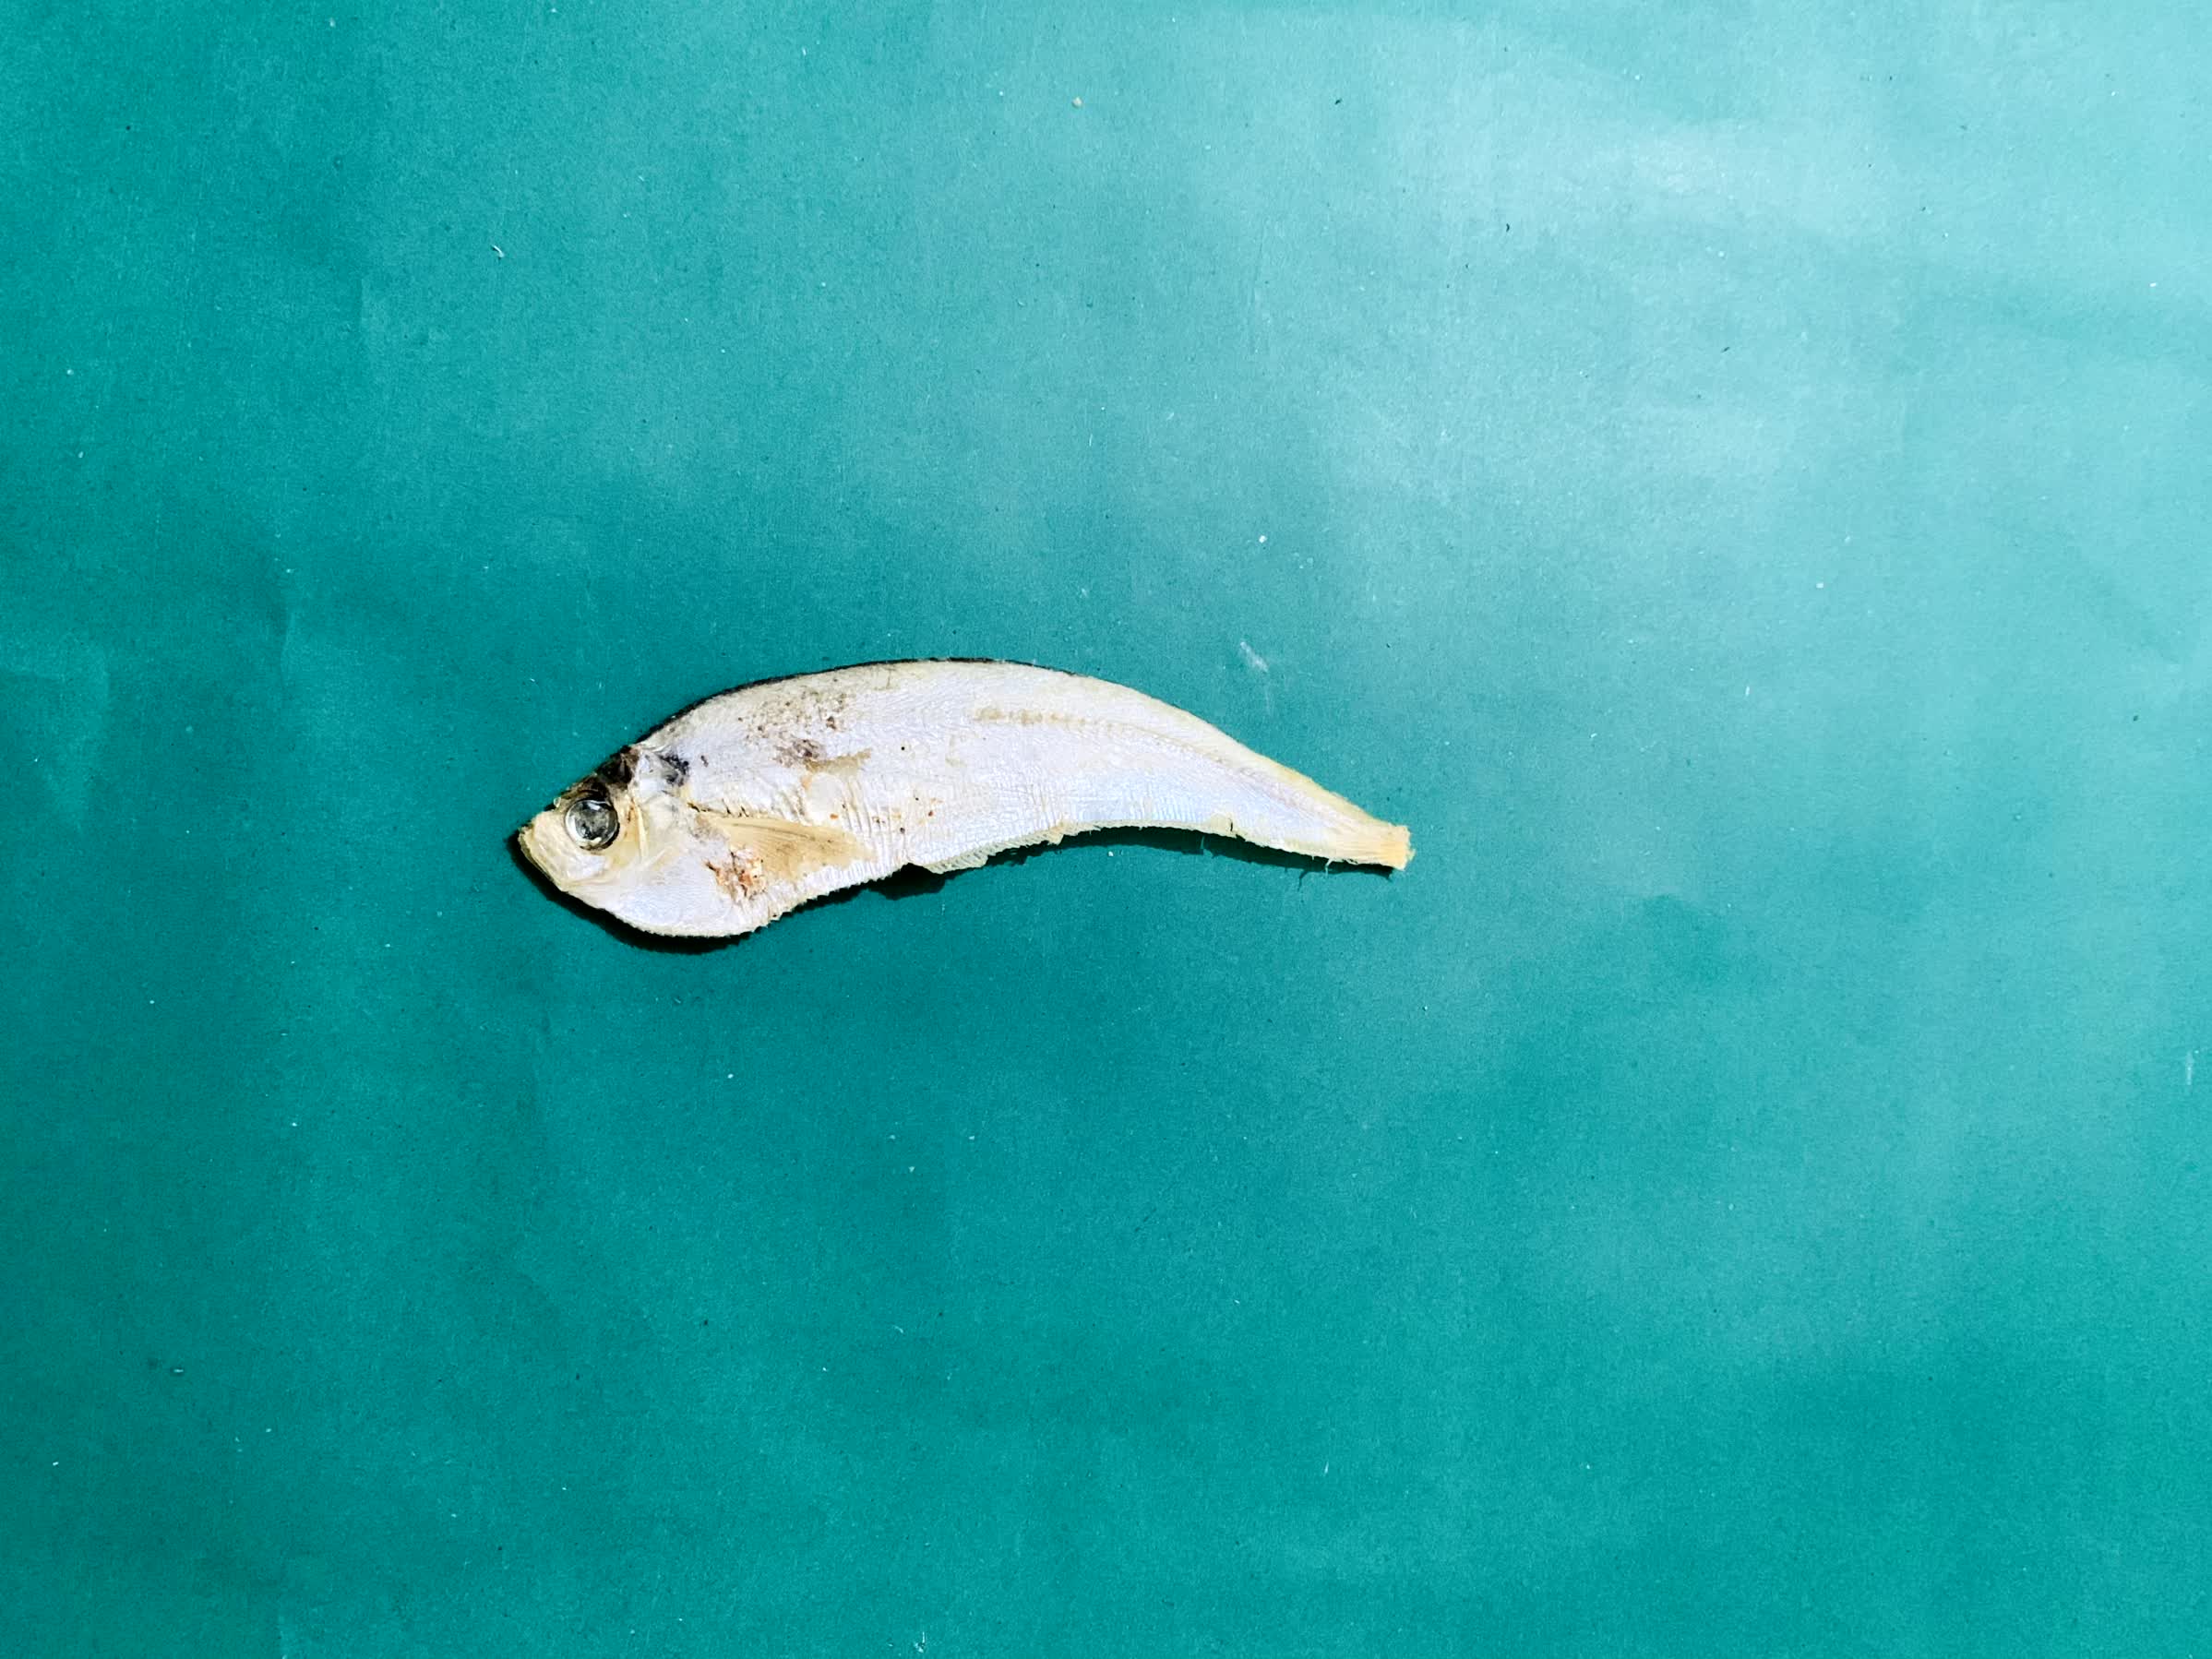
Species: Shukna Feuwa